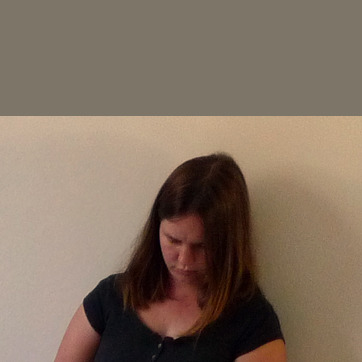
Material: hair